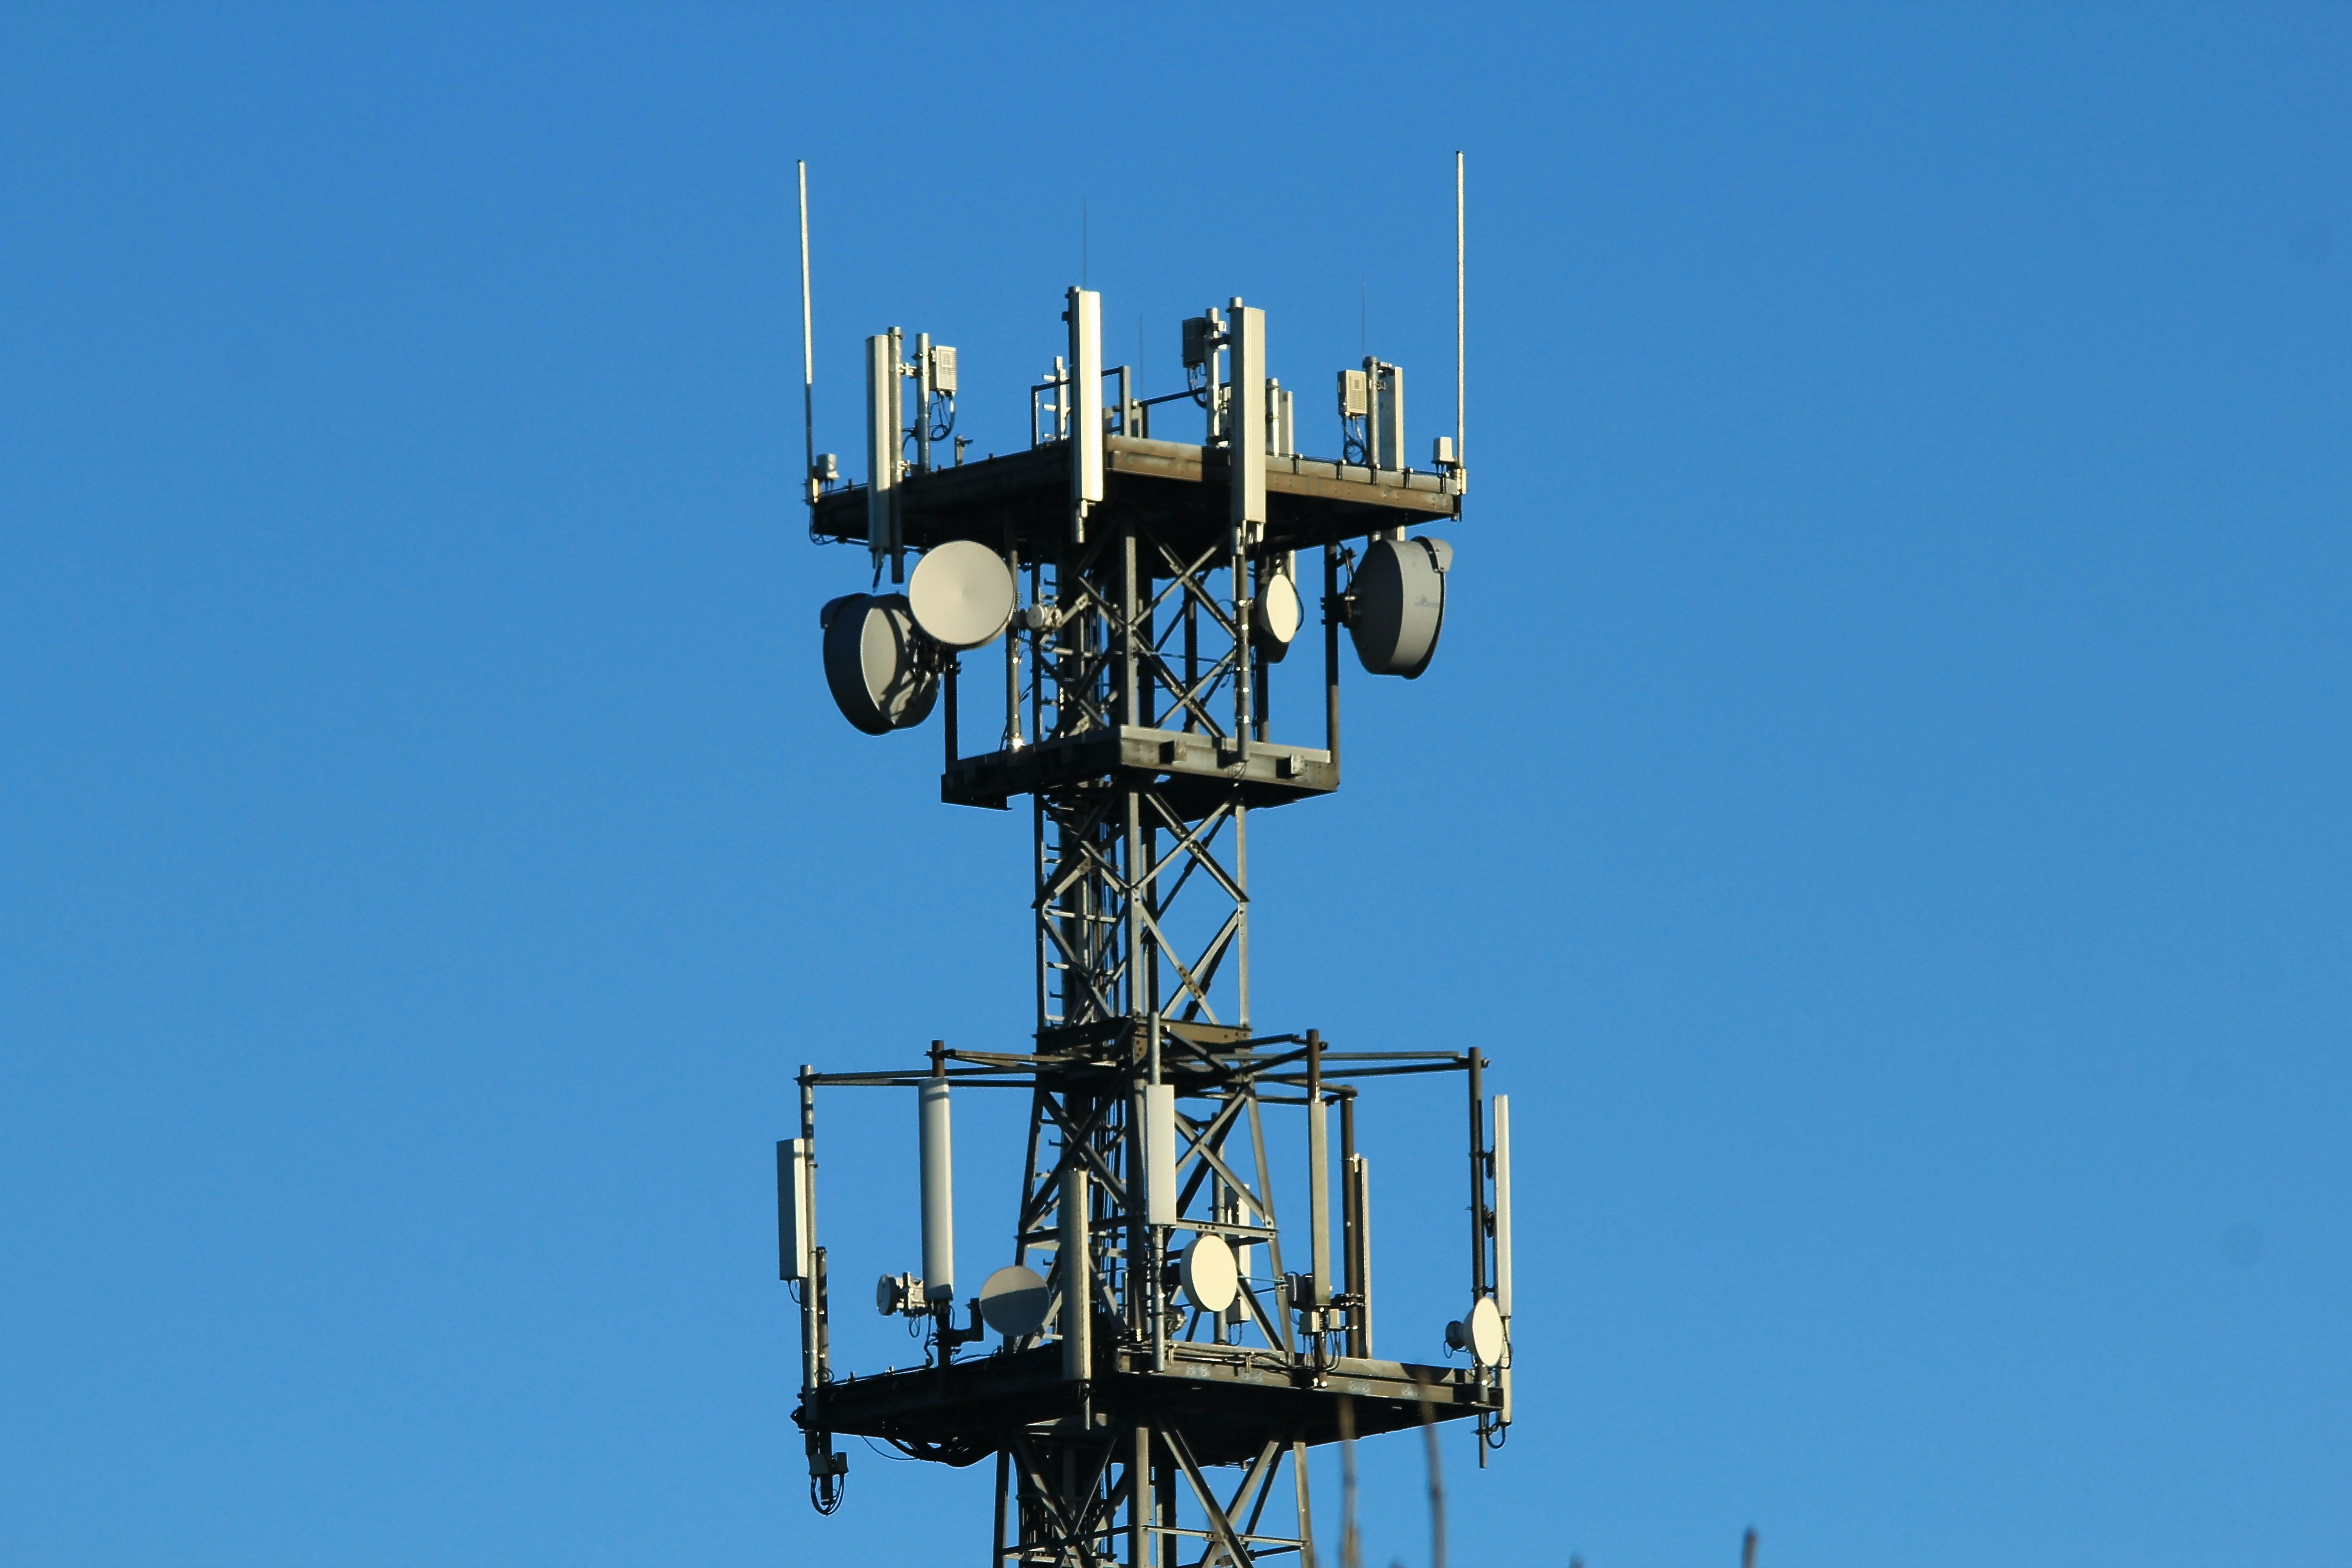
mobile, sky, range, vehicle, mast, blue, electricity, radio, reception, news, masts, delivery, antennas, transmission tower, wireless technology, transmitter, radio antenna, radio mast, telecommunications masts, radio relay